2008 AMP Energy 500

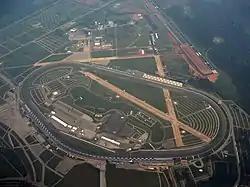
Talladega Superspeedway, where the race was held.

The 2008 AMP Energy 500 was the 30th of 36 scheduled stock car races of the 2008 NASCAR Sprint Cup Series, and the fourth in the ten-race season-ending Chase for the Sprint Cup. It was held on October 5, 2008, at Talladega, Alabama at Talladega Superspeedway, a superspeedway that holds NASCAR races. The standard track at the speedway is a four-turn superspeedway that is long. The track's turns are banked at thirty-three degrees, while the front stretch, the location of the finish line, is banked at 16.5 degrees. The back stretch has a two-degree banking.